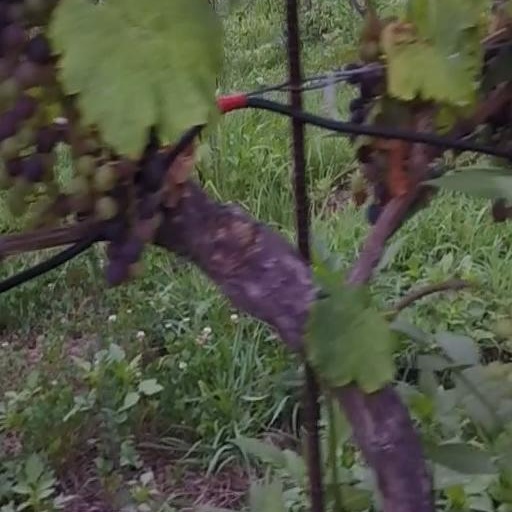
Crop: grape